Day-Vandevander Mill

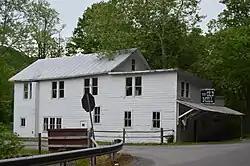
Southern side and front

Day-Vandevander Mill — also known as the Old Mill at Harman — is a historic grist mill located near Harman, Randolph County, West Virginia. The original structure was built about 1877, and is a mortice and tenon, hand hewn post and beam structure. The additions built in the 1920s are studded wall frame construction. The property includes the original mill pond and tail race. It is open as a mill museum.